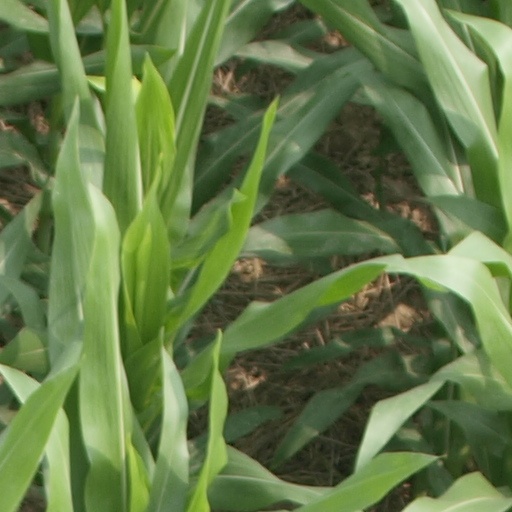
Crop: maize; corn